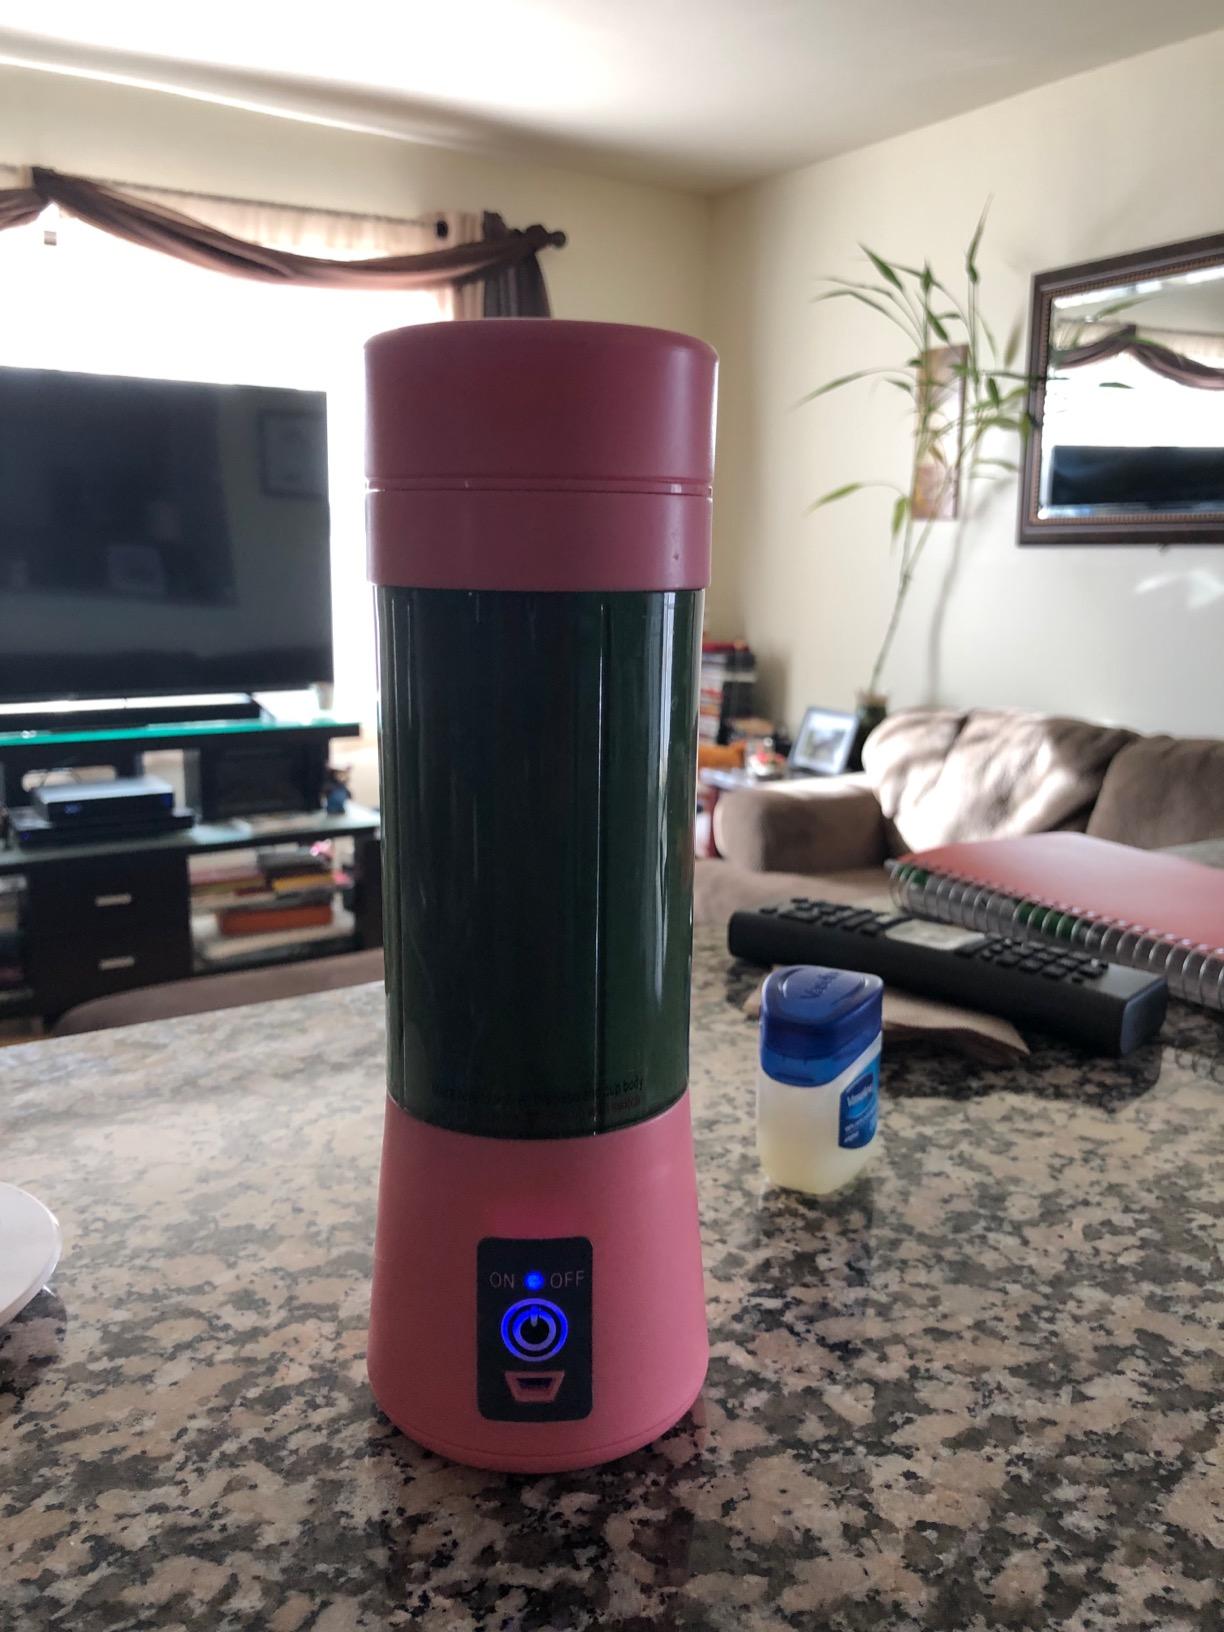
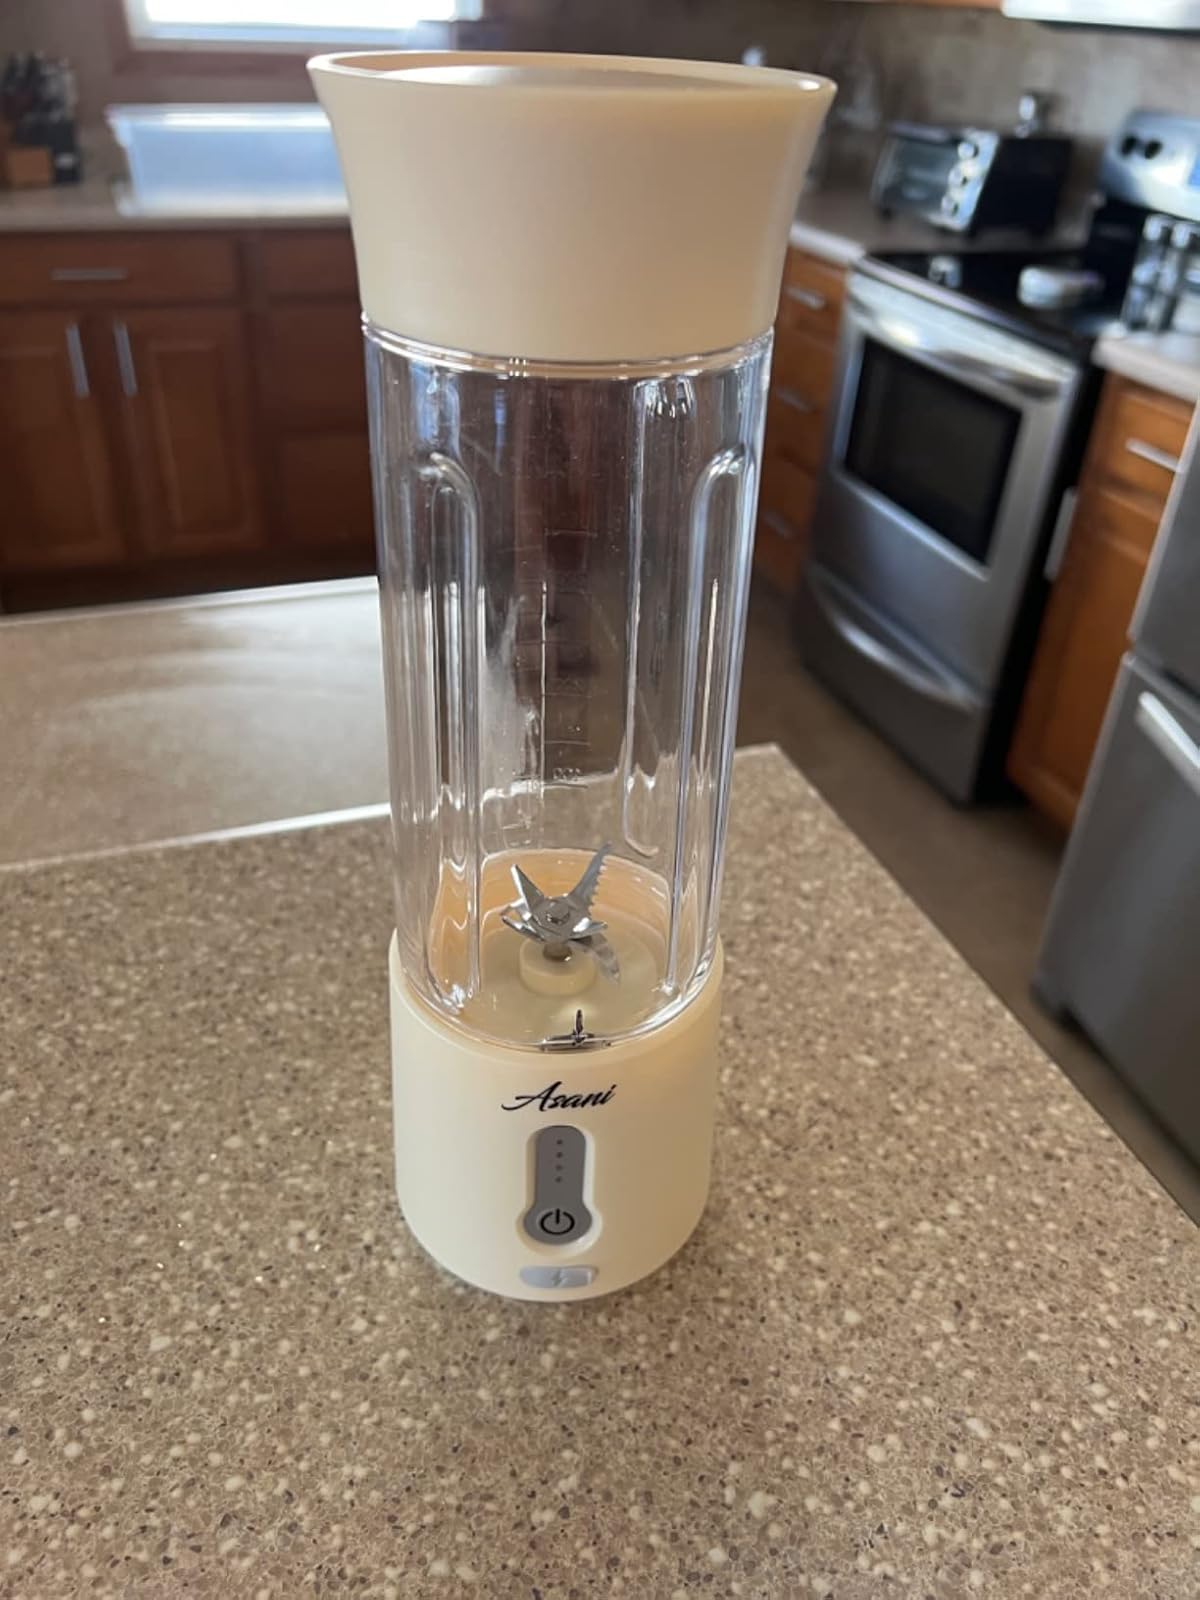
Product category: items_blender
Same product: no